Ben Youssef Mosque

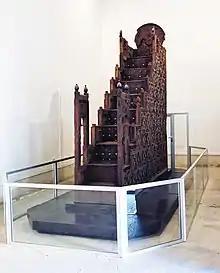
The Almoravid minbar, on display at the El Badi Palace

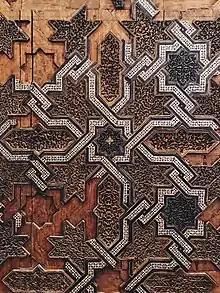
Detail of the geometric motif on the flanks of the minbar, centered around a recurring eight-pointed star. The spaces are filled with inlay and wood-carved arabesque pieces.

Ali ibn Yusuf famously commissioned an elaborate minbar (pulpit) for his mosque from a workshop in Cordoba, Spain (al-Andalus). Its production started in 1137 and is estimated to have taken seven years. It is regarded as “one of the unsurpassed creations of Islamic art”. Its artistic style and quality was hugely influential and set a standard which was repeatedly imitated, but never surpassed, in subsequent minbars across Morocco and parts of Algeria. It is believed that the minbar was originally placed in the Ben Youssef Mosque at the time. However, it was later transferred by the Almohad ruler Abd al-Mu'min to the first Kutubiyya Mosque and was later moved to the second incarnation of that mosque. For this reason, it is often referred to as the Kutubiyya Minbar or the Minbar of the Kutubiyya Mosque. It remained there until 1962, when it was moved to the El Badi Palace where it is now on display for visitors.